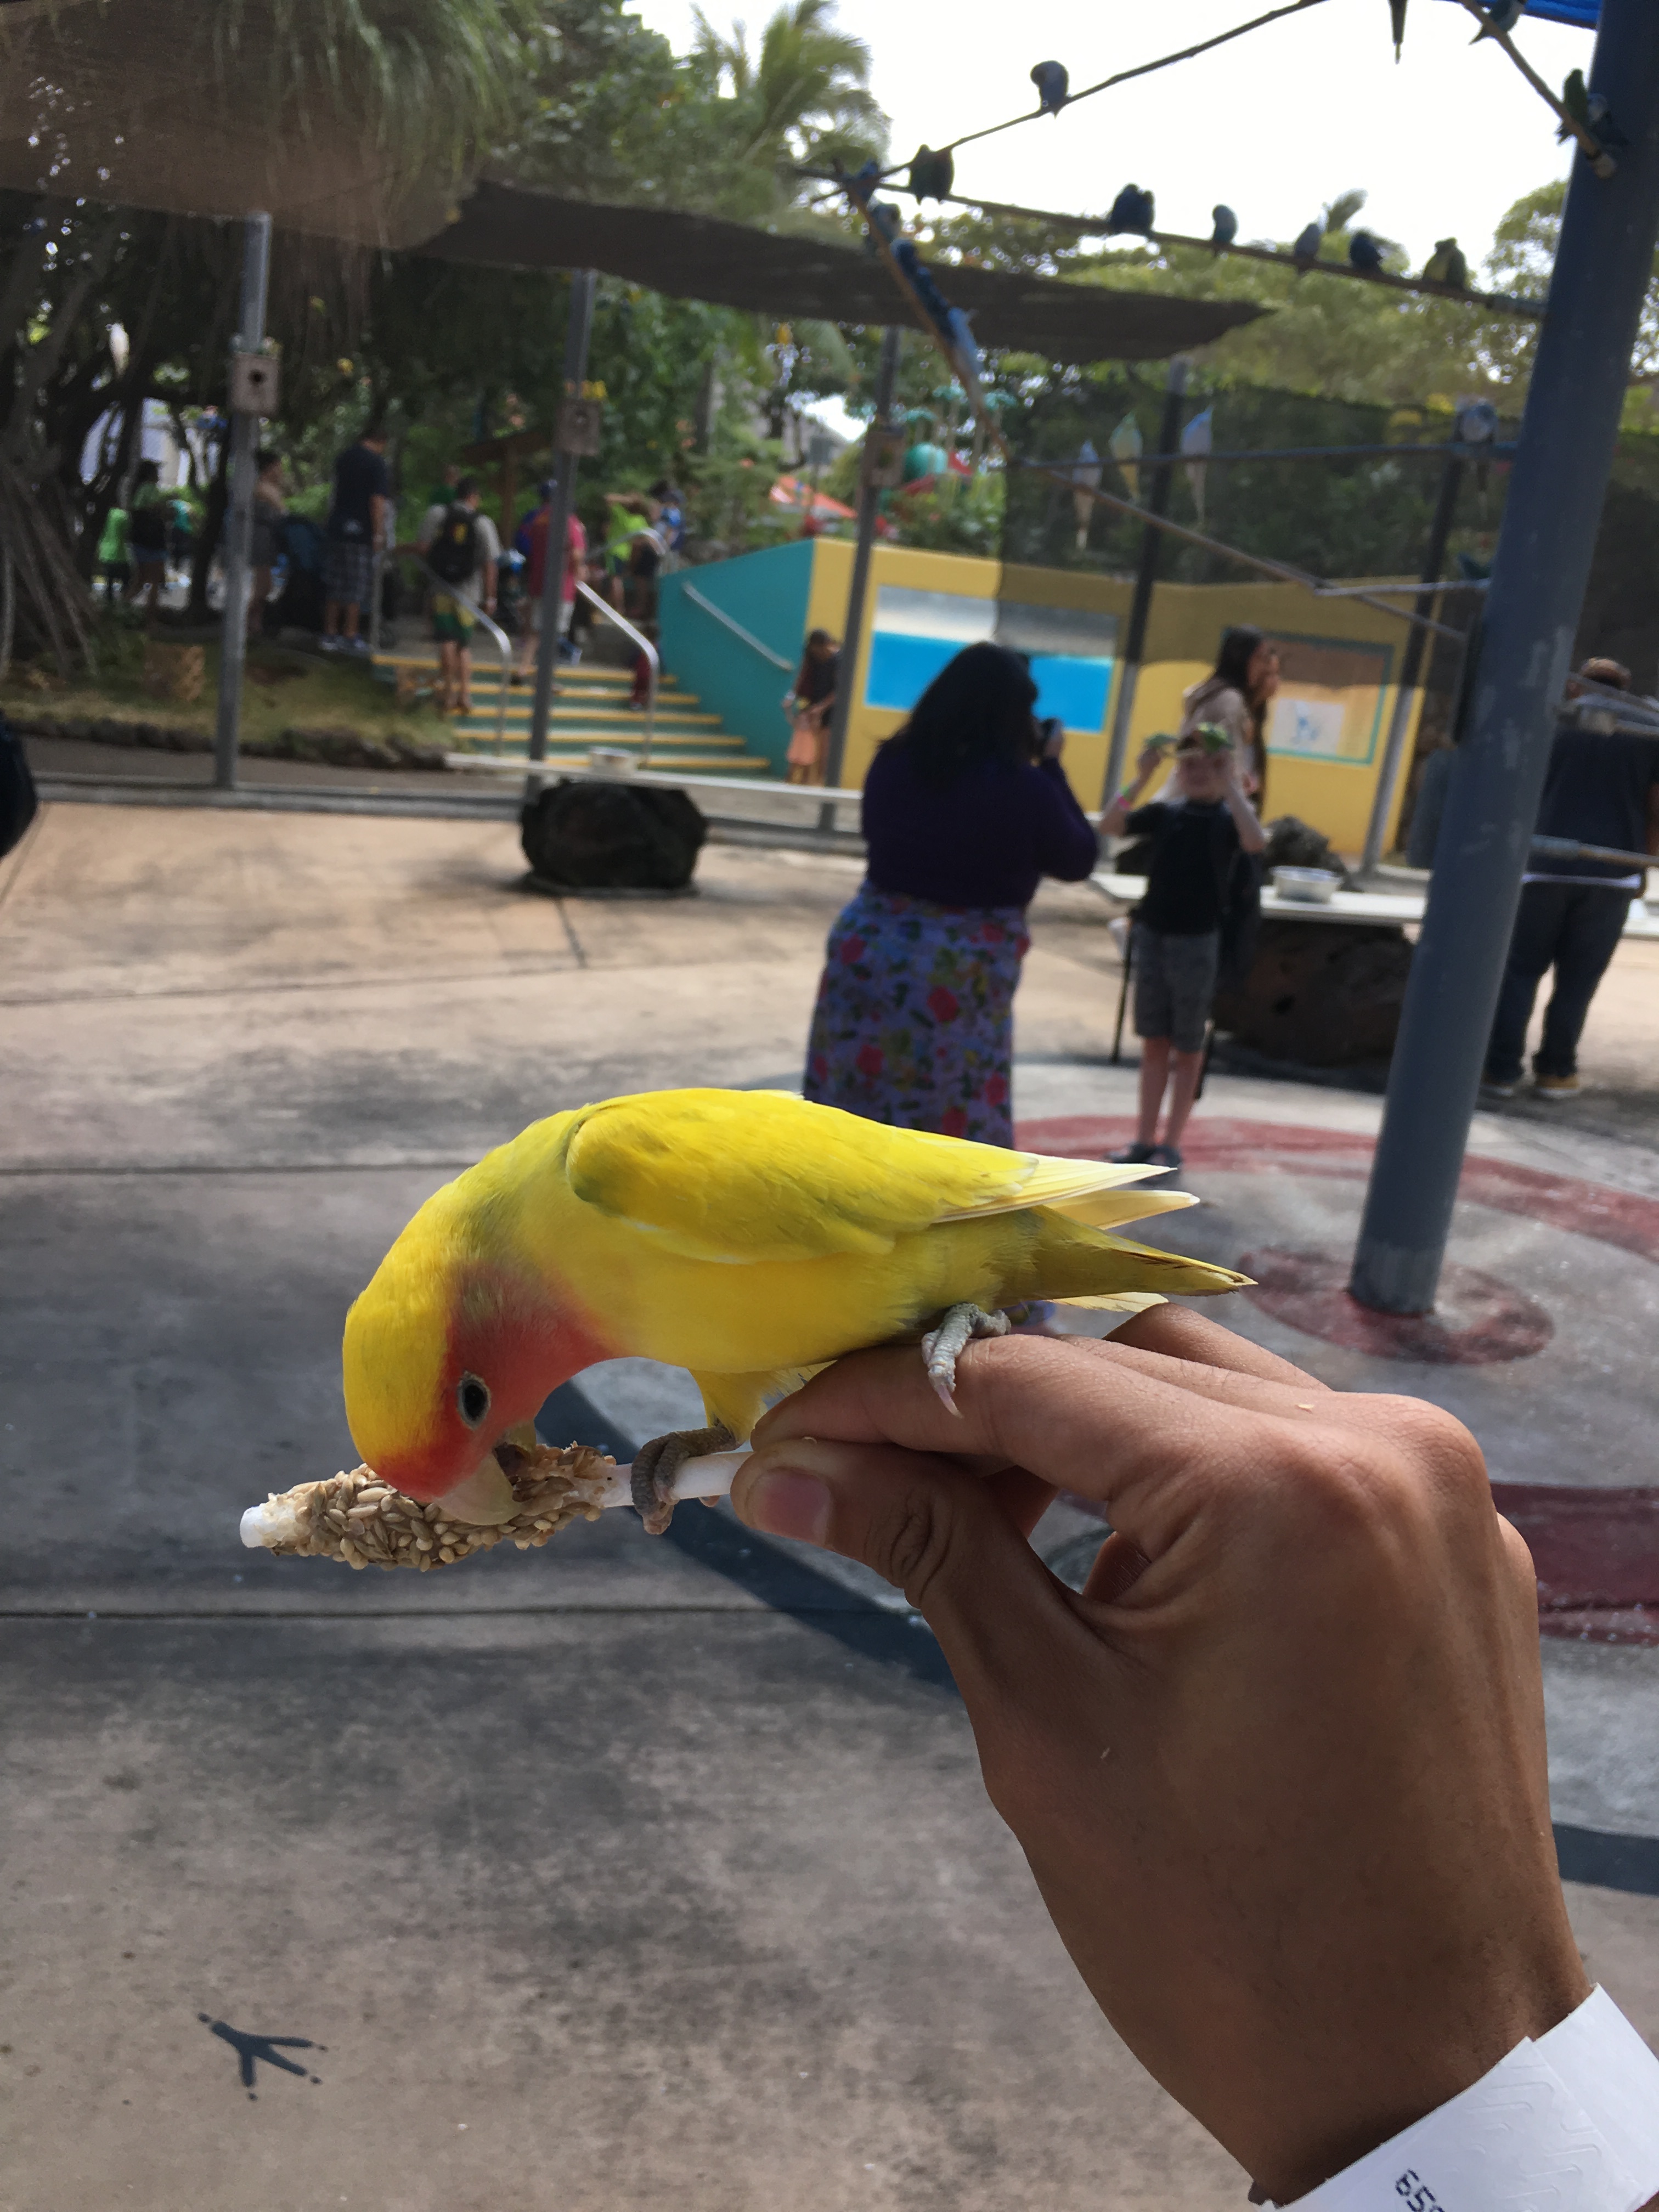
bird, recreation, vehicle, beak, lovebird, macaw, fun, vertebrate, parrot